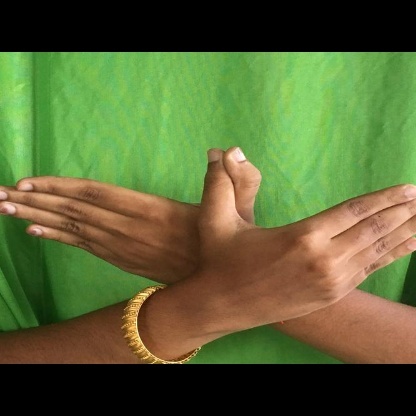
Mudra: Garuda